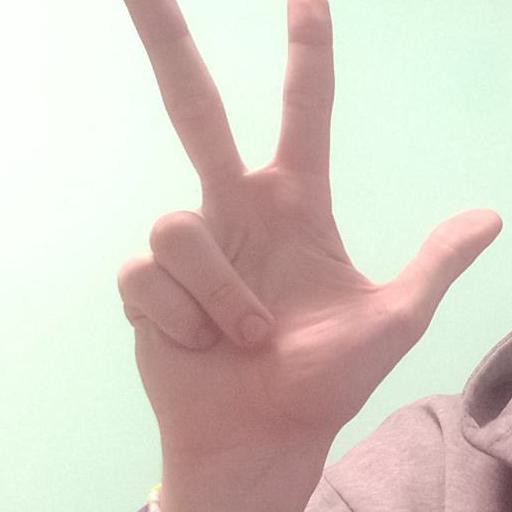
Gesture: three2